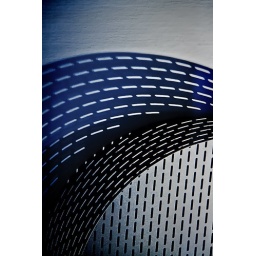
Abstract in black and blue